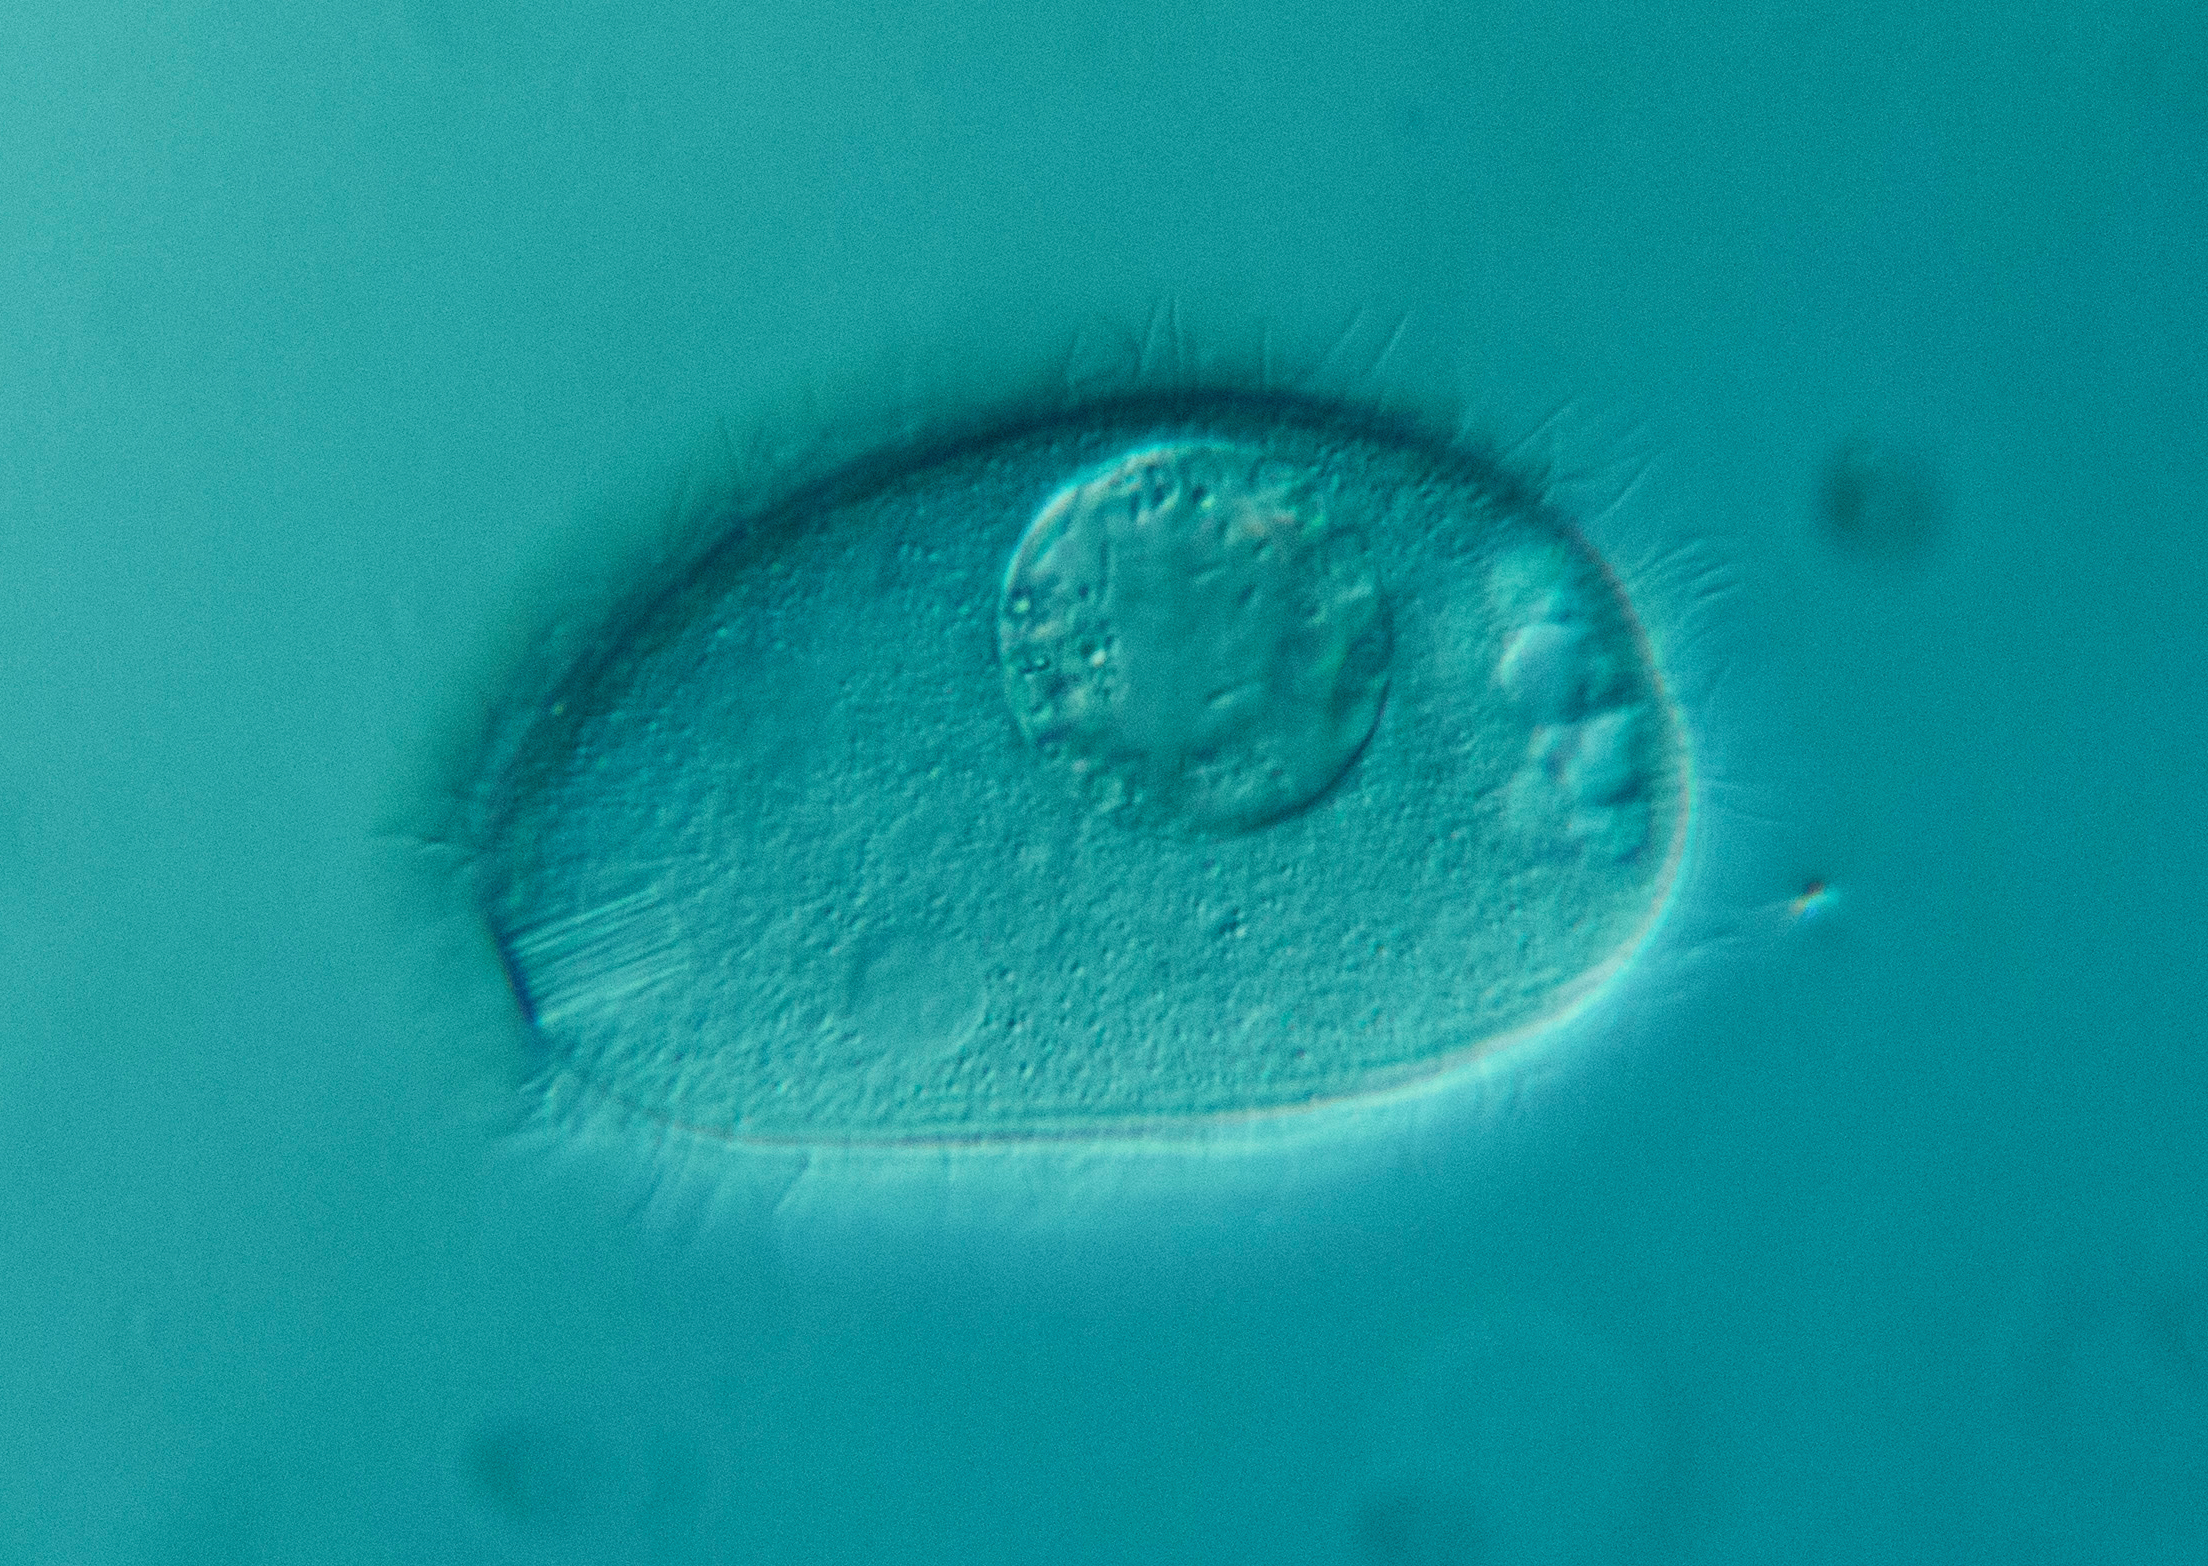
water, drop, underwater, biology, blue, circle, protist, protisten, einzeller, protozoa, protozoen, mikroskop, mikrofotografie, mikrofoto, microscop, microphotography, ciliaten, ciliat, wimperntierchen, infusorien, unicelluar, flagellaten, macro photography, organism, marine biology